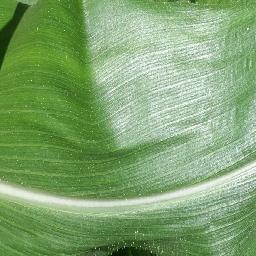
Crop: corn
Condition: (maize)_healthy